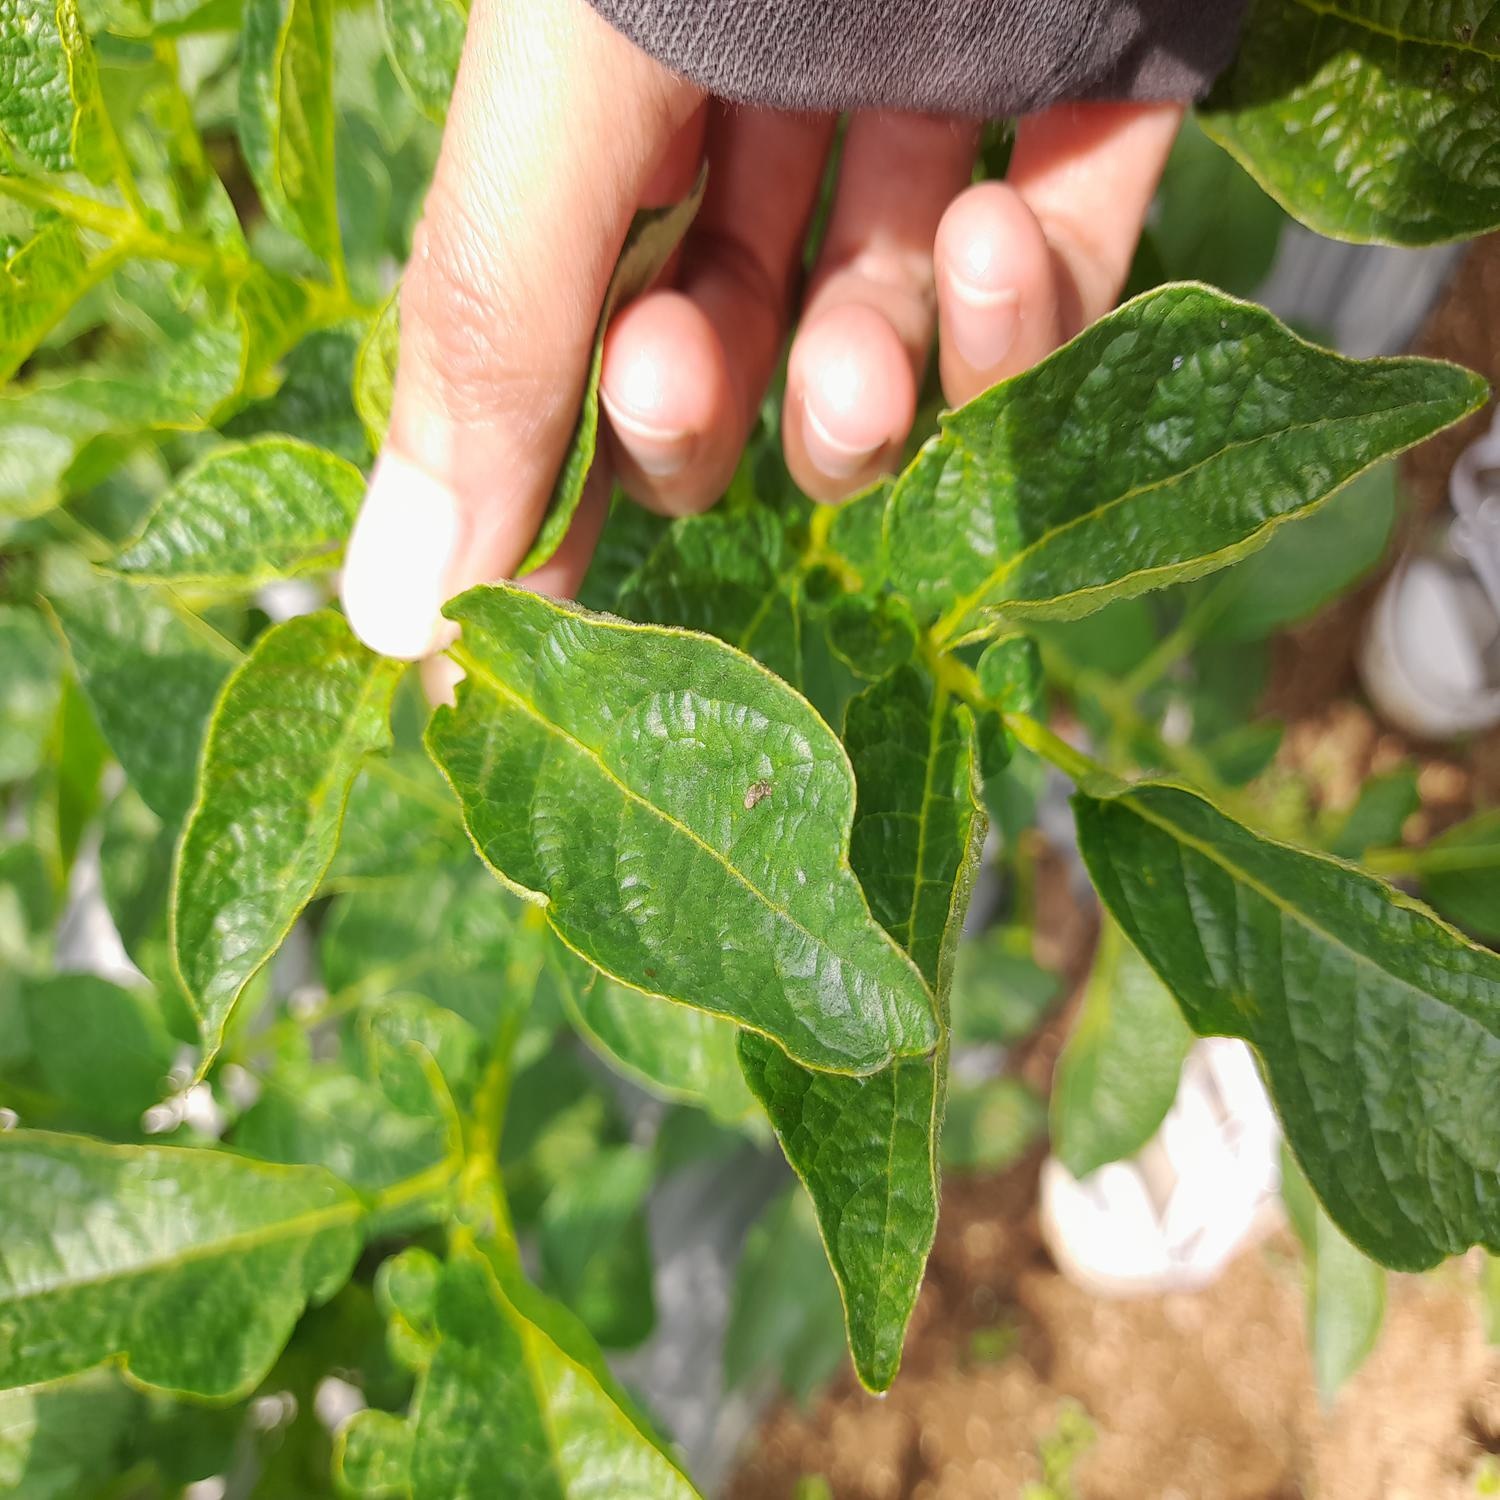
Etiqueta: Virus